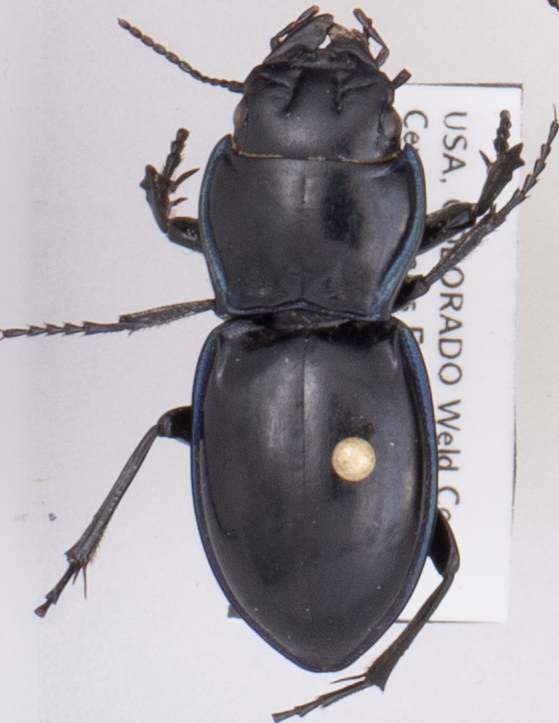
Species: Pasimachus elongatus
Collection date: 2021-10-13
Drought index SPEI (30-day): -1.69
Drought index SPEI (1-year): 0.32
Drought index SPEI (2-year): -0.71